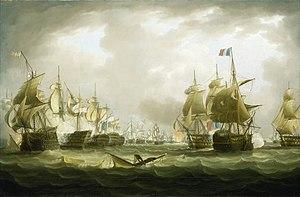
Le HMS Neptune est un vaisseau de ligne de deuxième rang de 98 canons en service dans la Royal Navy entre 1797 et 1813. Il s'agit du troisième navire à porter ce nom.
Le Héros est un vaisseau de 74 canons de la classe Téméraire en service dans la marine française puis dans la marine espagnole pendant les guerres napoléoniennes. Construit à la fin de la Révolution française, il participe à la bataille de Trafalgar et est capturé à Cadix par les Espagnols en 1808. Il est démoli en 1845.